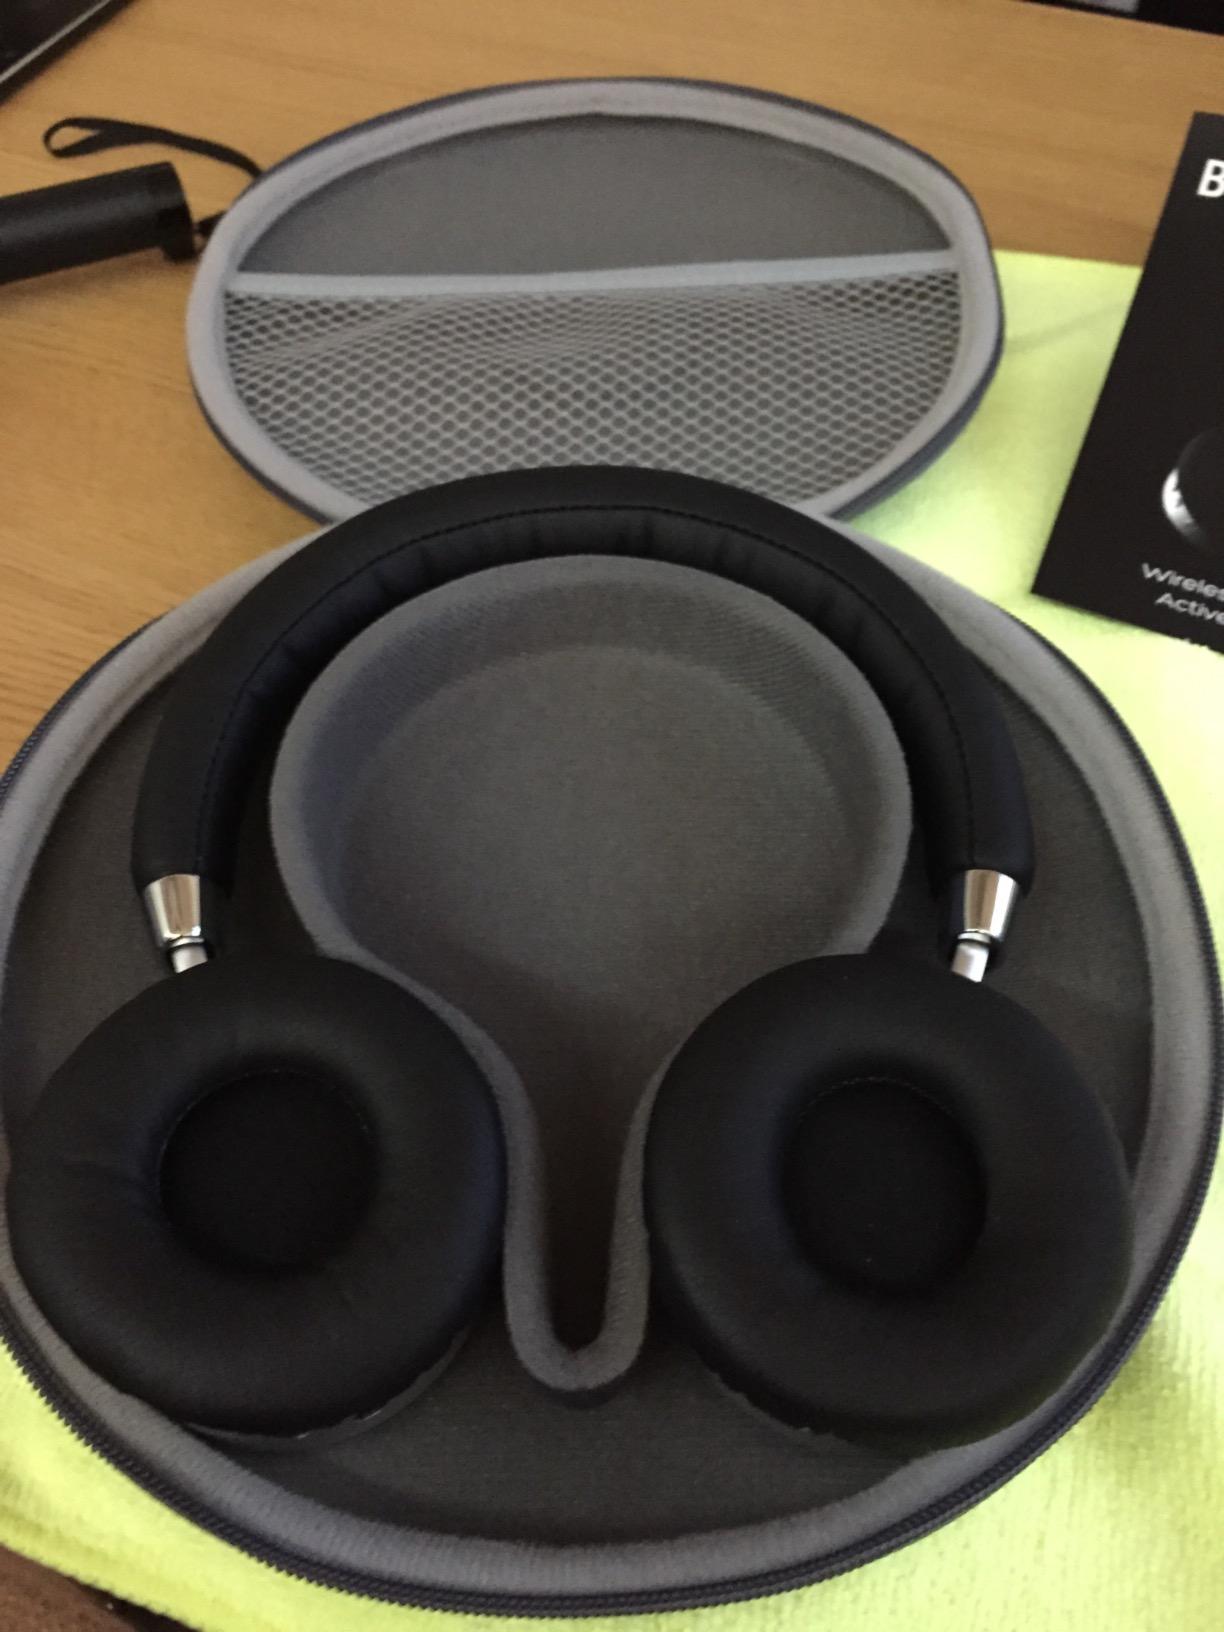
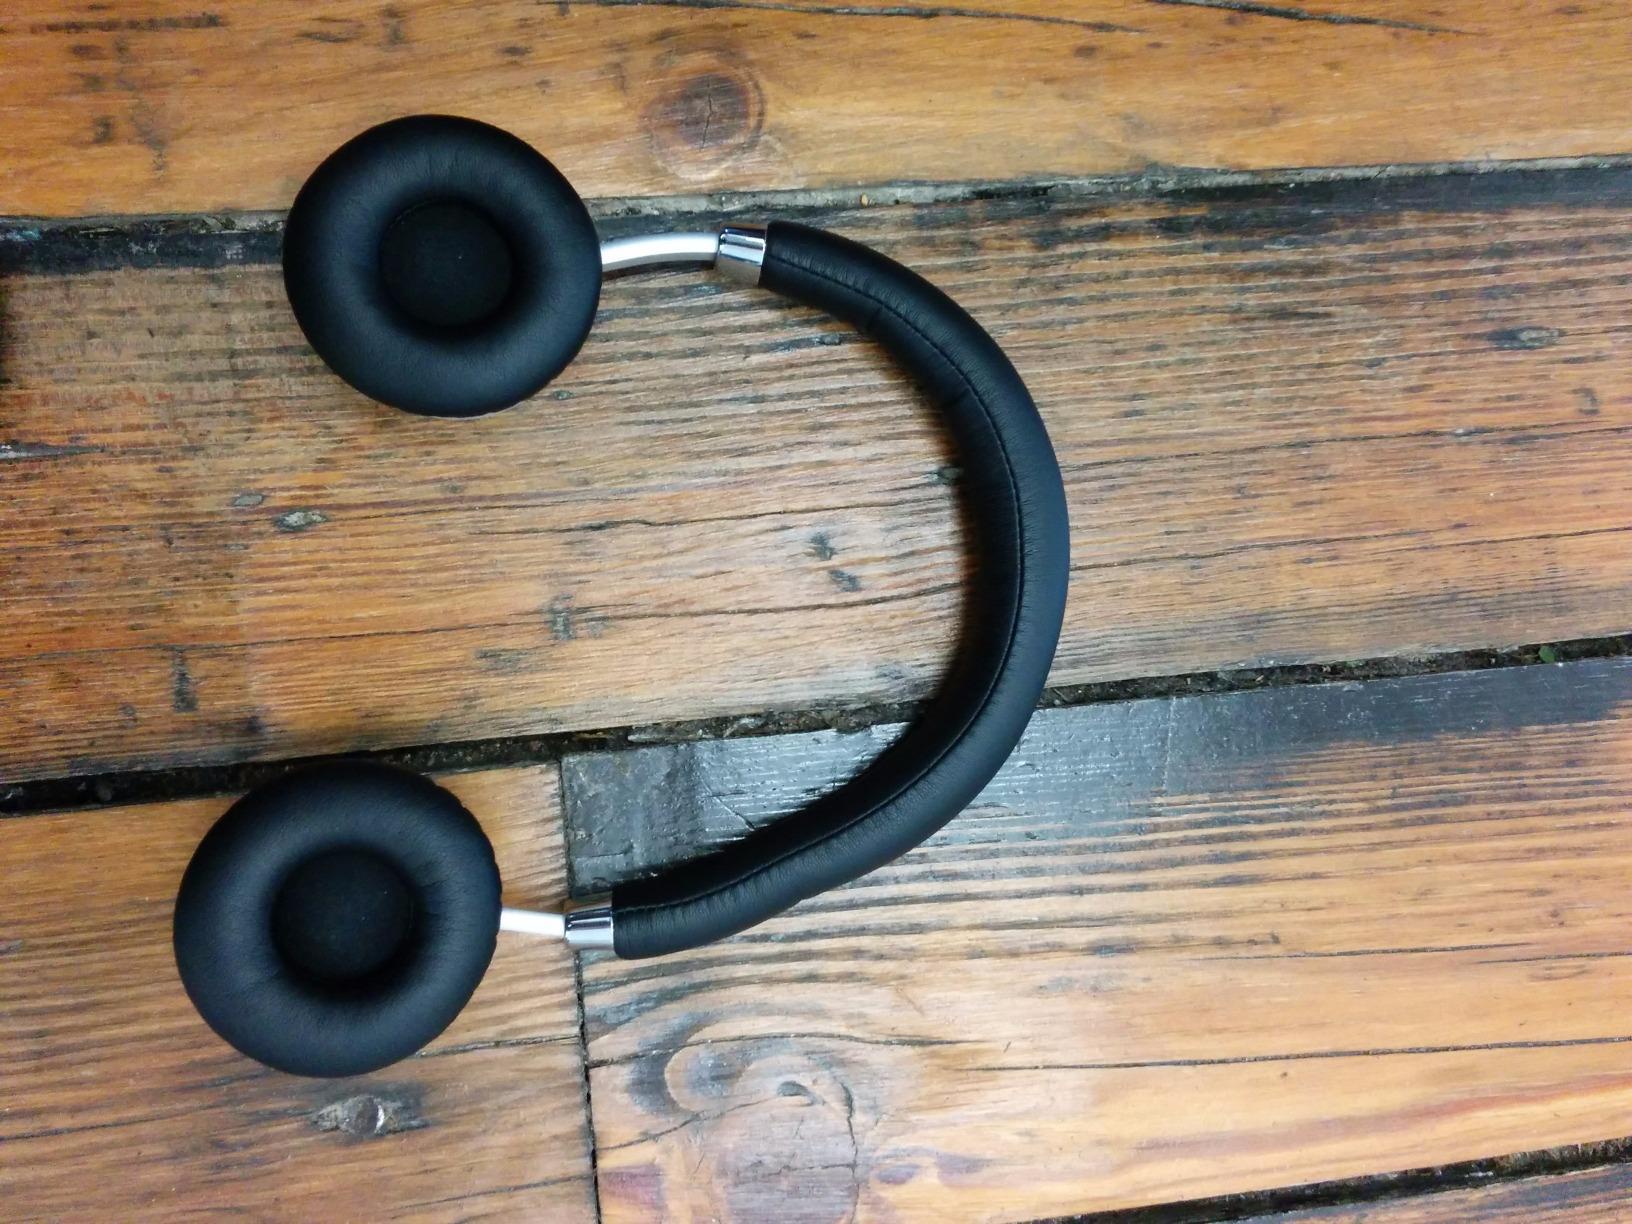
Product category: headphones
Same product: yes